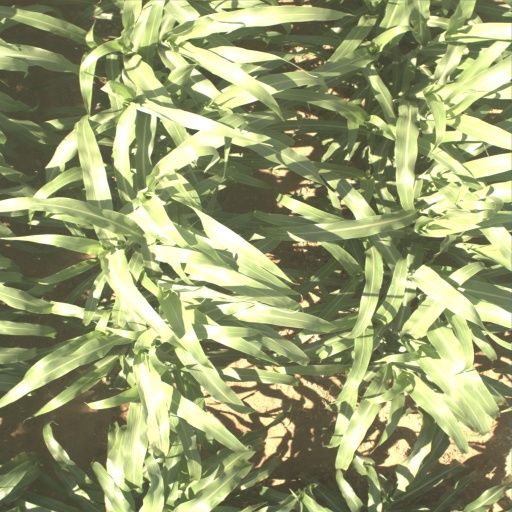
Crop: sorghum